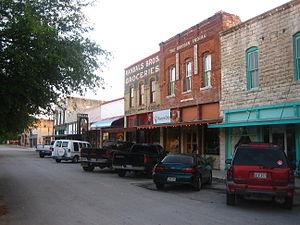
Brushy Bill Roberts, probablement né le 31 décembre 1859 et mort le 27 décembre 1950, de son vrai nom Ollie P. Roberts ou Ollie L. Roberts, est un américain qui a attiré l'attention en prétendant être Billy the Kid. Même si la revendication de Roberts a été rejetée par presque tous les historiens, son argumentation n'était pas entièrement dépourvue de preuves. L'affaire Brushy est promue par le « Billy the Kid Museum » dans sa ville natale de Hico dans le comté de Hamilton au Texas. Son histoire a encore été promue par le film Young Guns 2. Robert Stack fait un segment sur l'affaire Brushy au début de l'année 1990 sur la NBC dans l'émission Les Enquêtes extraordinaires. Ce projet a également soulevé la possibilité que l'histoire soit vraie.